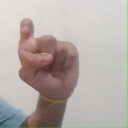
अक्षर: इ